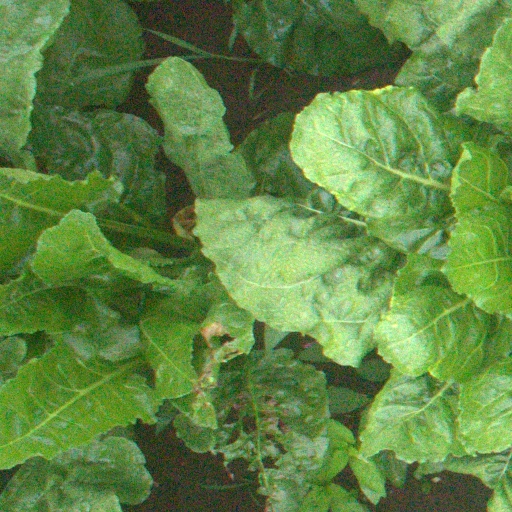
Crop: sugar beet